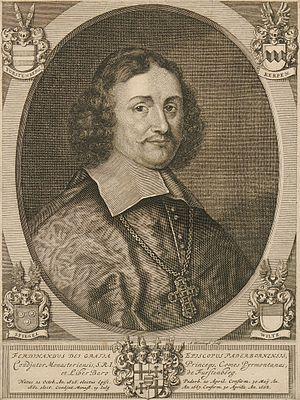
Ferdinand von Fürstenberg est un prélat allemand, évêque de Paderborn, né le 21 octobre 1626 à Bilstein en Westphalie et mort le 26 juin 1683.